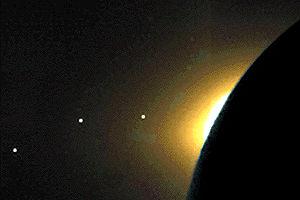
Le Système solaire, ou système solaire, est le système planétaire auquel appartient la Terre. Il est composé d'une étoile, le Soleil, et des objets célestes gravitant autour de lui : les huit planètes confirmées et leurs 185 satellites naturels connus, les cinq planètes naines et leurs neuf satellites naturels connus et les milliards de petits corps. Le système solaire fait partie de la galaxie appelée Voie lactée. Il est situé à environ 8 kpc du centre galactique et effectue une révolution en 225 à 250 millions d'années.